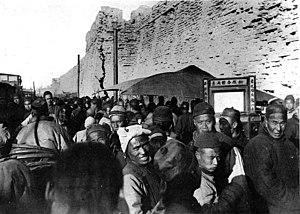
Foule autour d’un théâtre ambulant le long de la muraille de Tien-Tsin. - Le rideau, heureusement baissé, cache aux yeux des Européens les sujets, plutôt légers, dont le Chinois fait ses délices